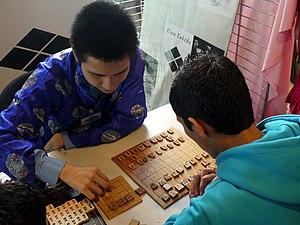
Le festival Mang’Azur est une convention associative toulonnaise organisée par l’AFJ chaque année depuis 2006. Il a pour objectif de promouvoir la culture japonaise sous toutes ses formes de manière ludique et de proposer une alternative aux autres conventions du genre sur le thème du manga, de l'anime et de la culture japonaise.